Methods of detecting exoplanets

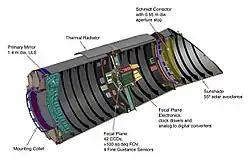
The Kepler Mission, A NASA mission which is able to detect extrasolar planets

A pulsar is a neutron star: the small, ultradense remnant of a star that has exploded as a supernova. Pulsars emit radio waves extremely regularly as they rotate. Because the intrinsic rotation of a pulsar is so regular, slight anomalies in the timing of its observed radio pulses can be used to track the pulsar's motion. Like an ordinary star, a pulsar will move in its own small orbit if it has a planet. Calculations based on pulse-timing observations can then reveal the parameters of that orbit.